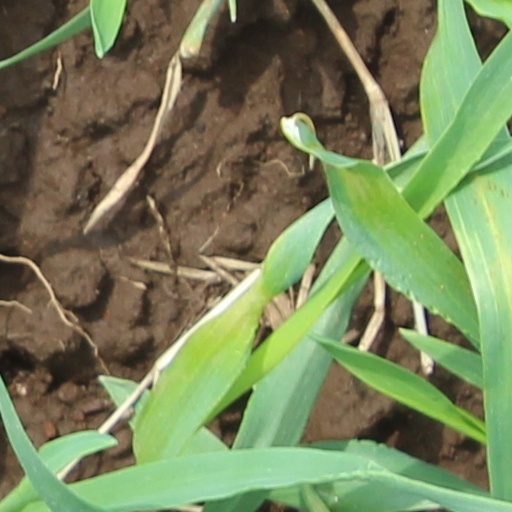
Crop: wheat